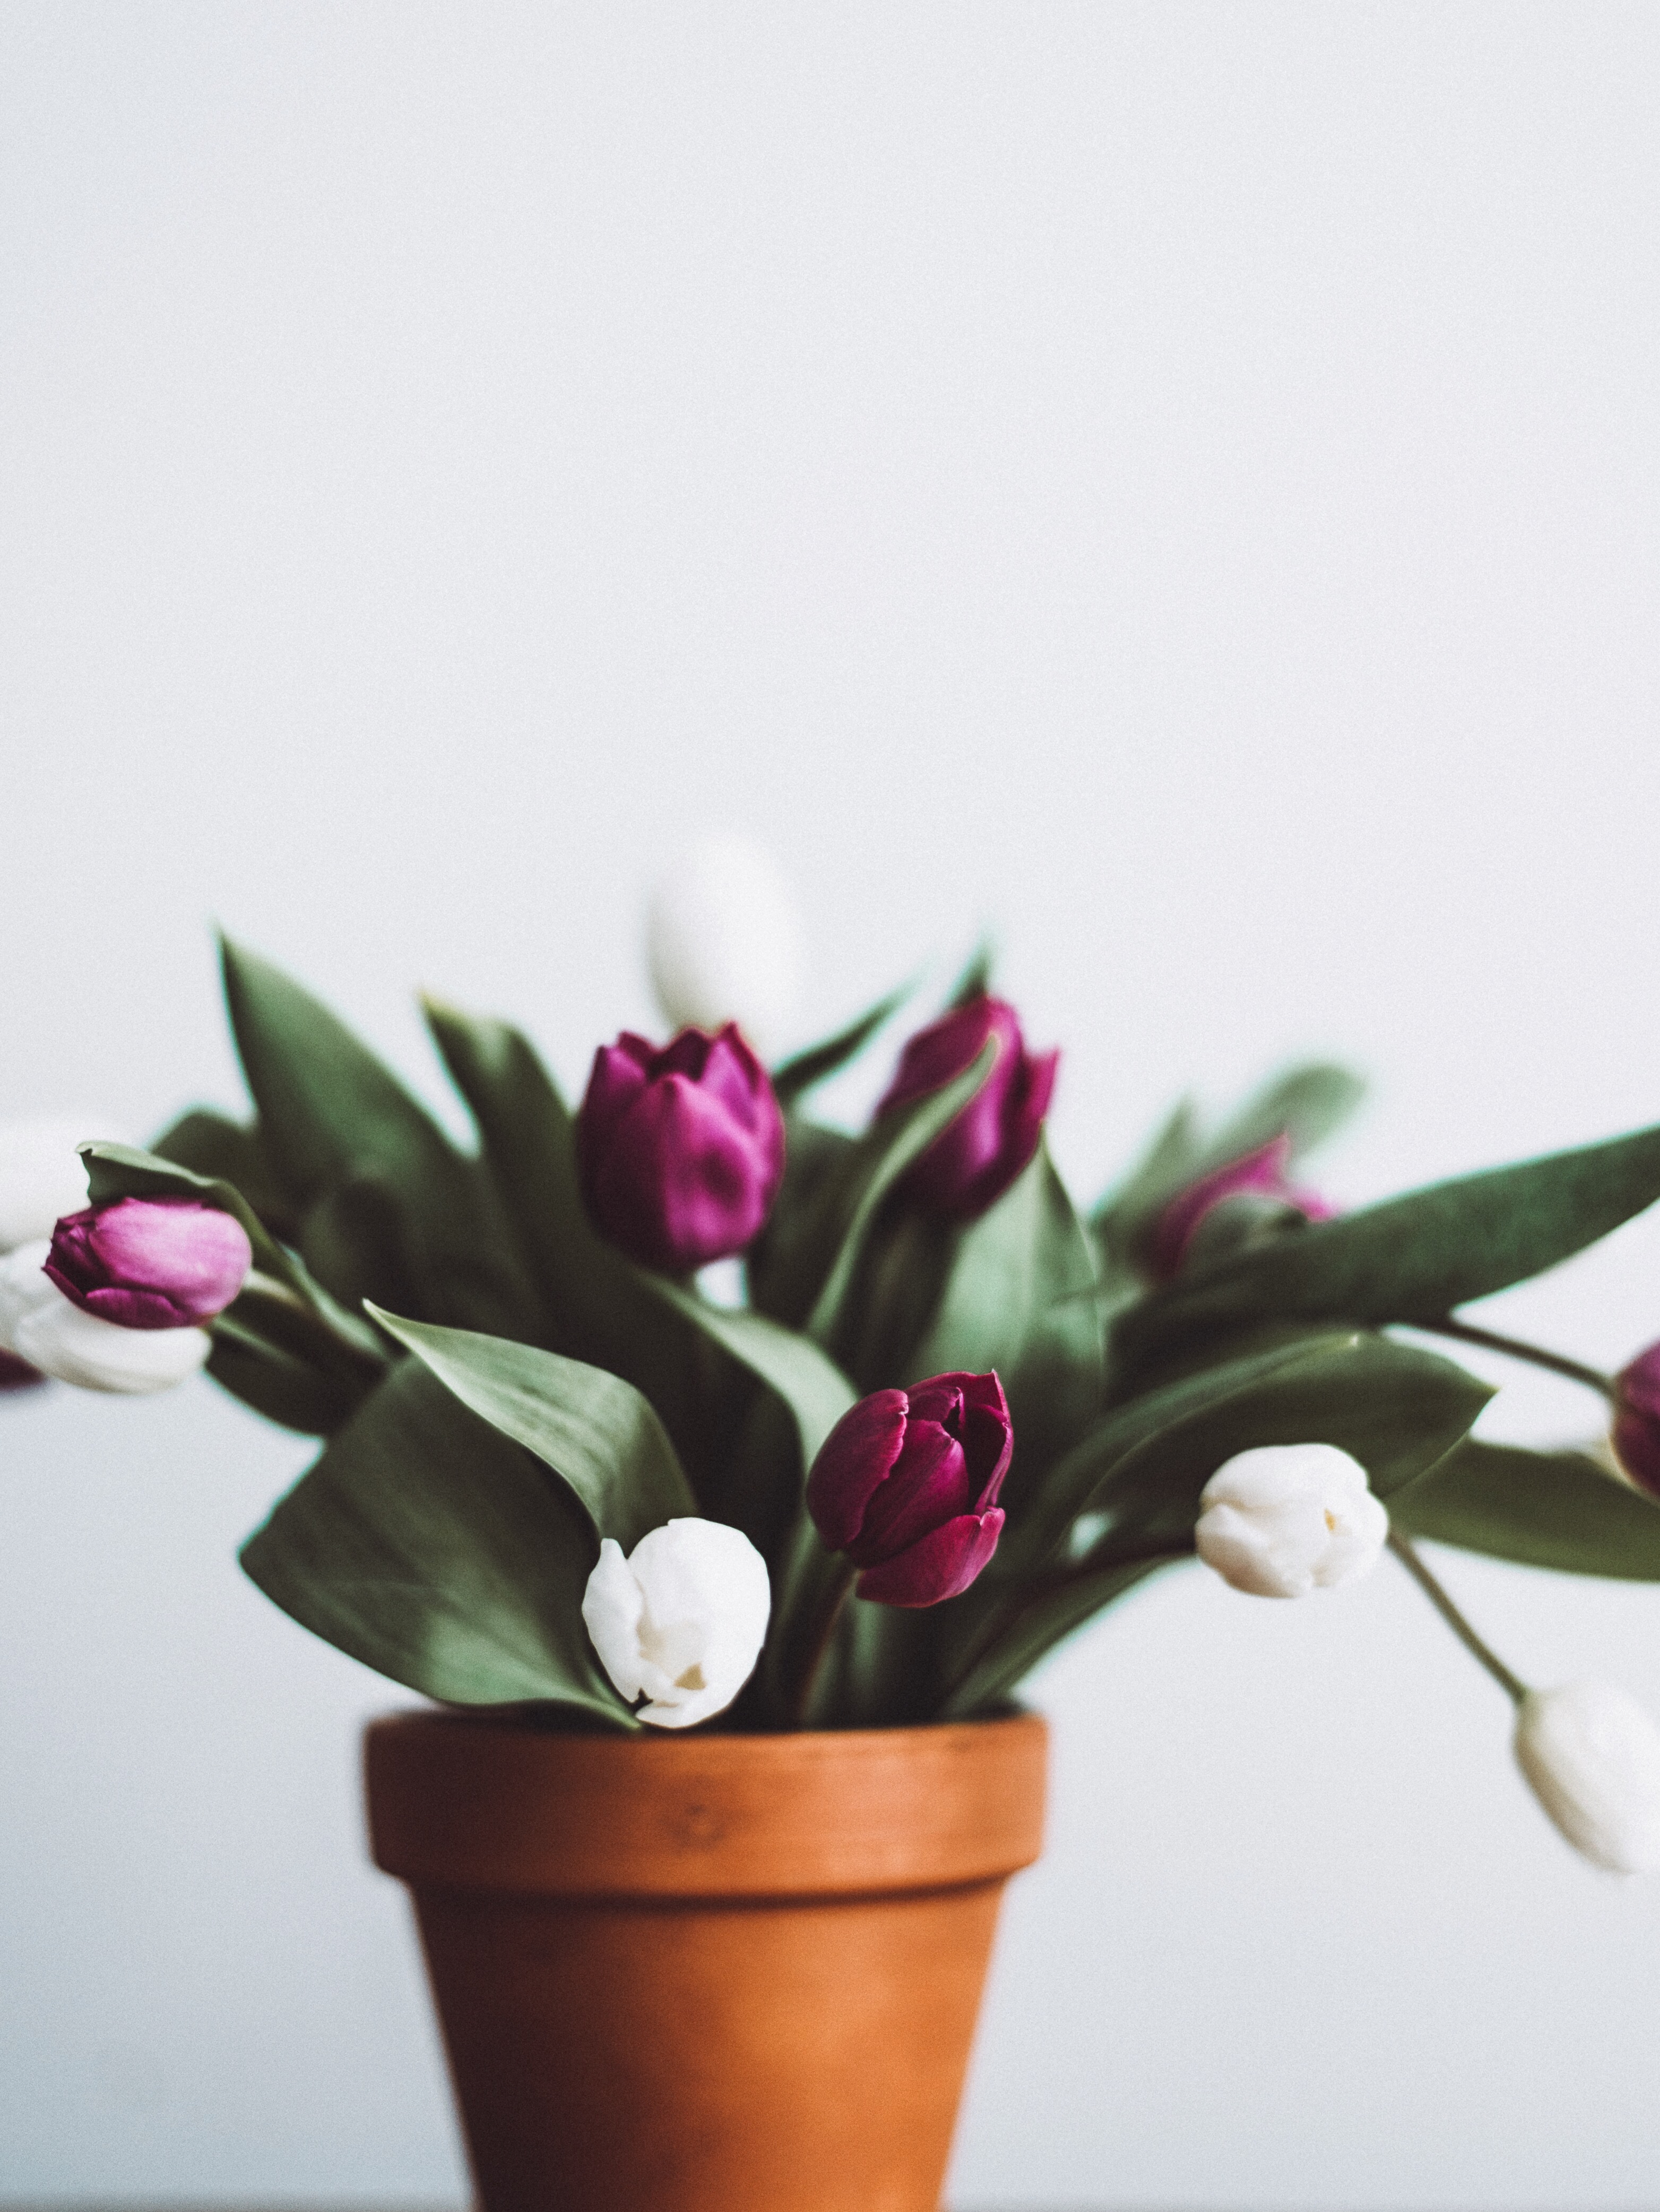
plant, flower, petal, tulip, flora, flowerpot, floristry, flowering plant, flower bouquet, cut flowers, floral design, artificial flower, land plant, moth orchid, flower arranging